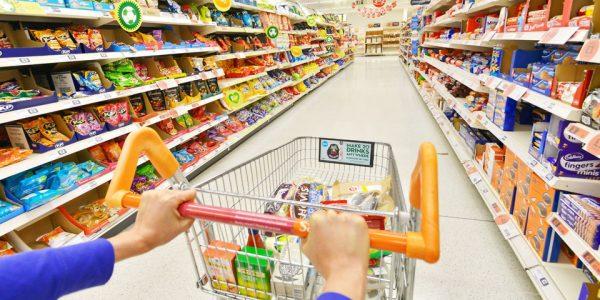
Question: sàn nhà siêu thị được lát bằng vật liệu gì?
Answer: sàn nhà siêu thị được lát bằng gạch men